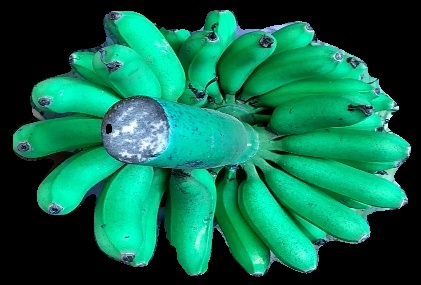
Variety: rasbale
Grade: grade1